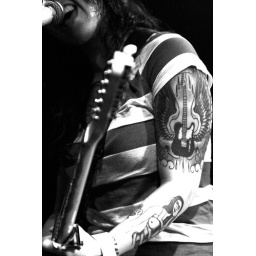
girl in a coma. steel train headlining tour. jammin' java, 7-22-10. vienna, va